Caulophryne pelagica

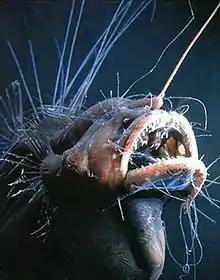
Photograph of "Caulophryne pelagica"

"Caulophryne pelagica" was first formally described in 1902 as "Melanocetus pelagicus" by the German zoologist August Brauer with its type locality given as west of the Chagos Archipelago in the Indian Ocean from Valdivia station 228 from a depth of in water with a bottom depth of . This species is classified within the genus "Caulophryne" which is one of two genera within the family Caulophrynidae. The 5th edition of "Fishes of the World" classifies the Caulophrynidae within the suborder Ceratioidei of the order Lophiiformes, the anglerfishes.